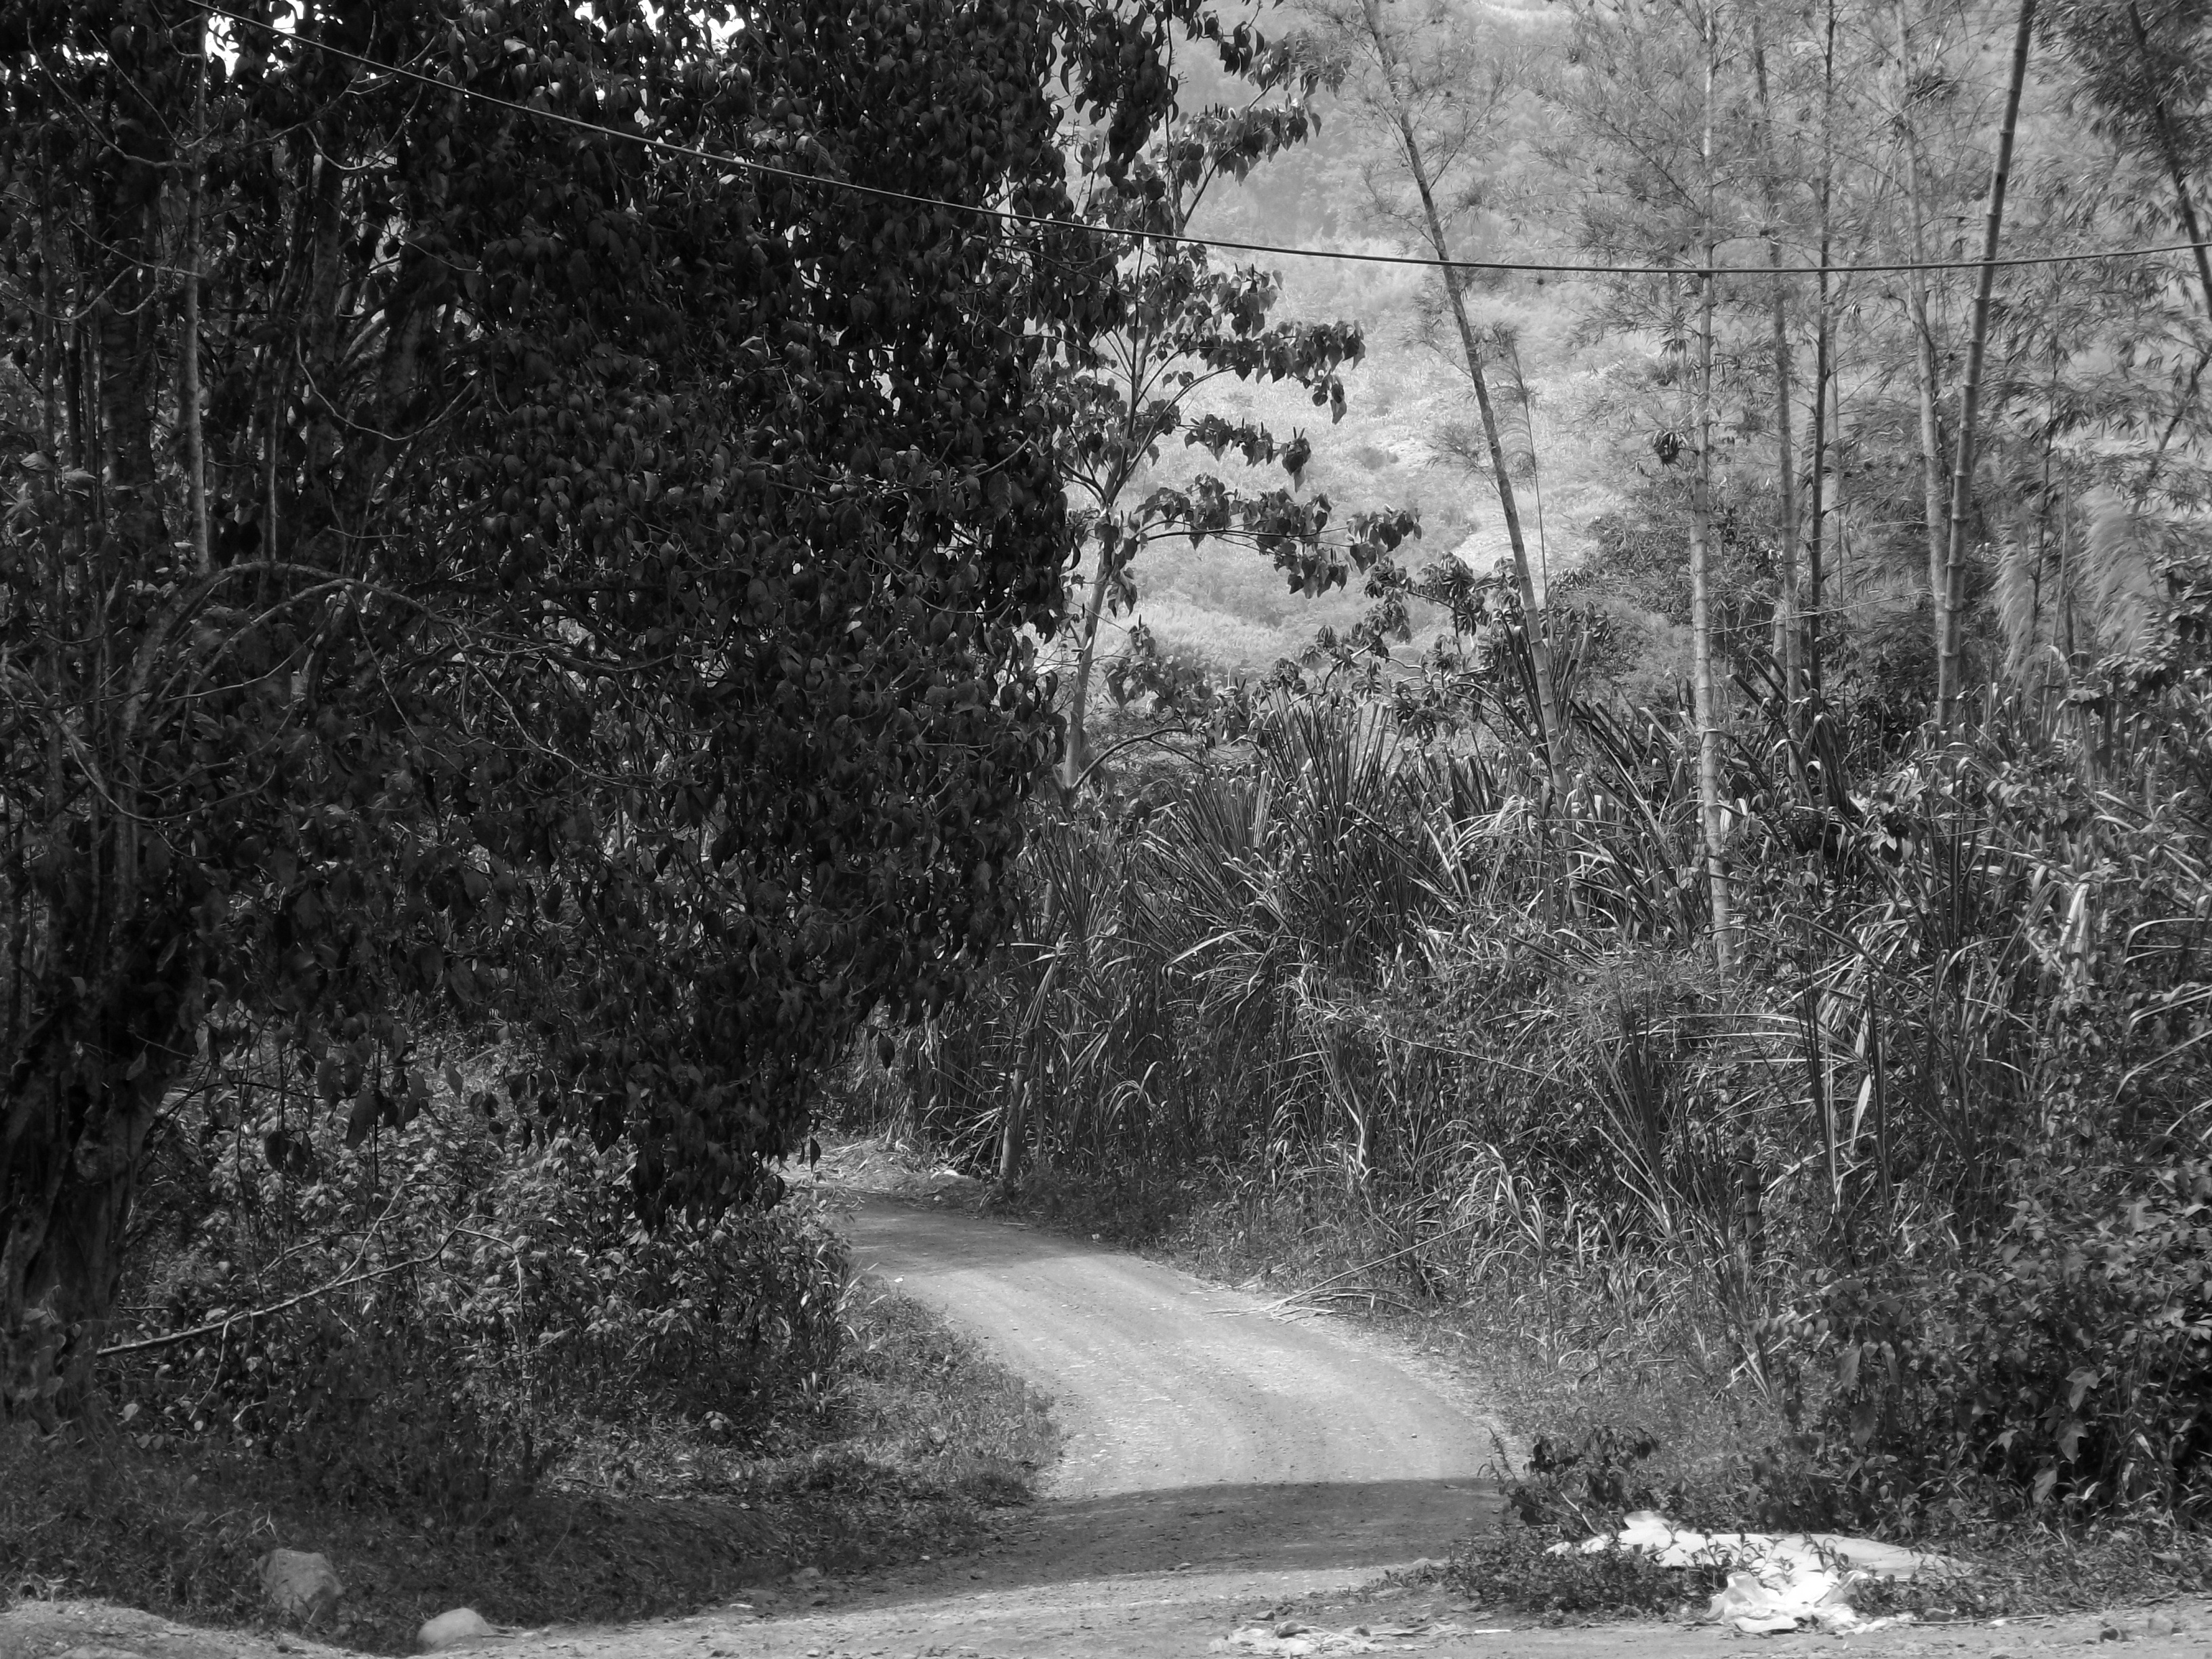
landscape, tree, nature, forest, mountain, snow, winter, black and white, field, river, rustic, stream, rural, weather, monochrome, season, woodland, habitat, afternoon, colombia, rural road, rural area, monochrome photography, atmospheric phenomenon, woody plant